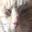
Label: cat